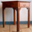
Label: table